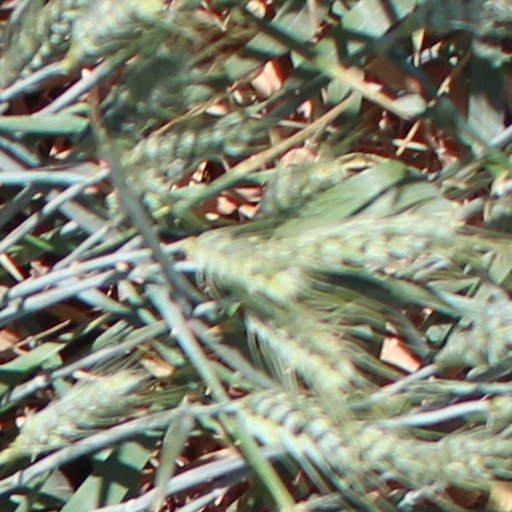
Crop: wheat